The Tsarevich (1933 film)

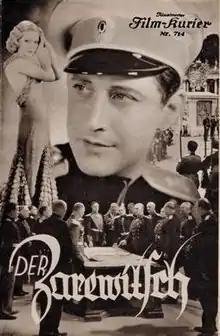
German film poster

The Tsarevich (German: Der Zarewitsch) is a 1933 German historical musical film directed by Victor Janson and starring Mártha Eggerth, Hans Söhnker and Ery Bos. It is based on the 1927 operetta "Der Zarewitsch" by Franz Lehar. It was one of a number of operetta film that Eggerth appeared in during the decade.